Phaser (effect)

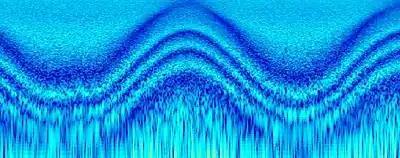
Spectrogram of an 8-stage phaser modulated by a sine LFO applied to white noise.

The electronic phasing effect is created by splitting an audio signal into two paths. One path treats the signal with an all-pass filter, which preserves the amplitude of the original signal and alters the phase. The amount of change in phase depends on the frequency. When signals from the two paths are mixed, the frequencies that are out of phase will cancel each other out, creating the phaser's characteristic notches. Changing the mix ratio changes the depth of the notches; the deepest notches occur when the mix ratio is 50%.